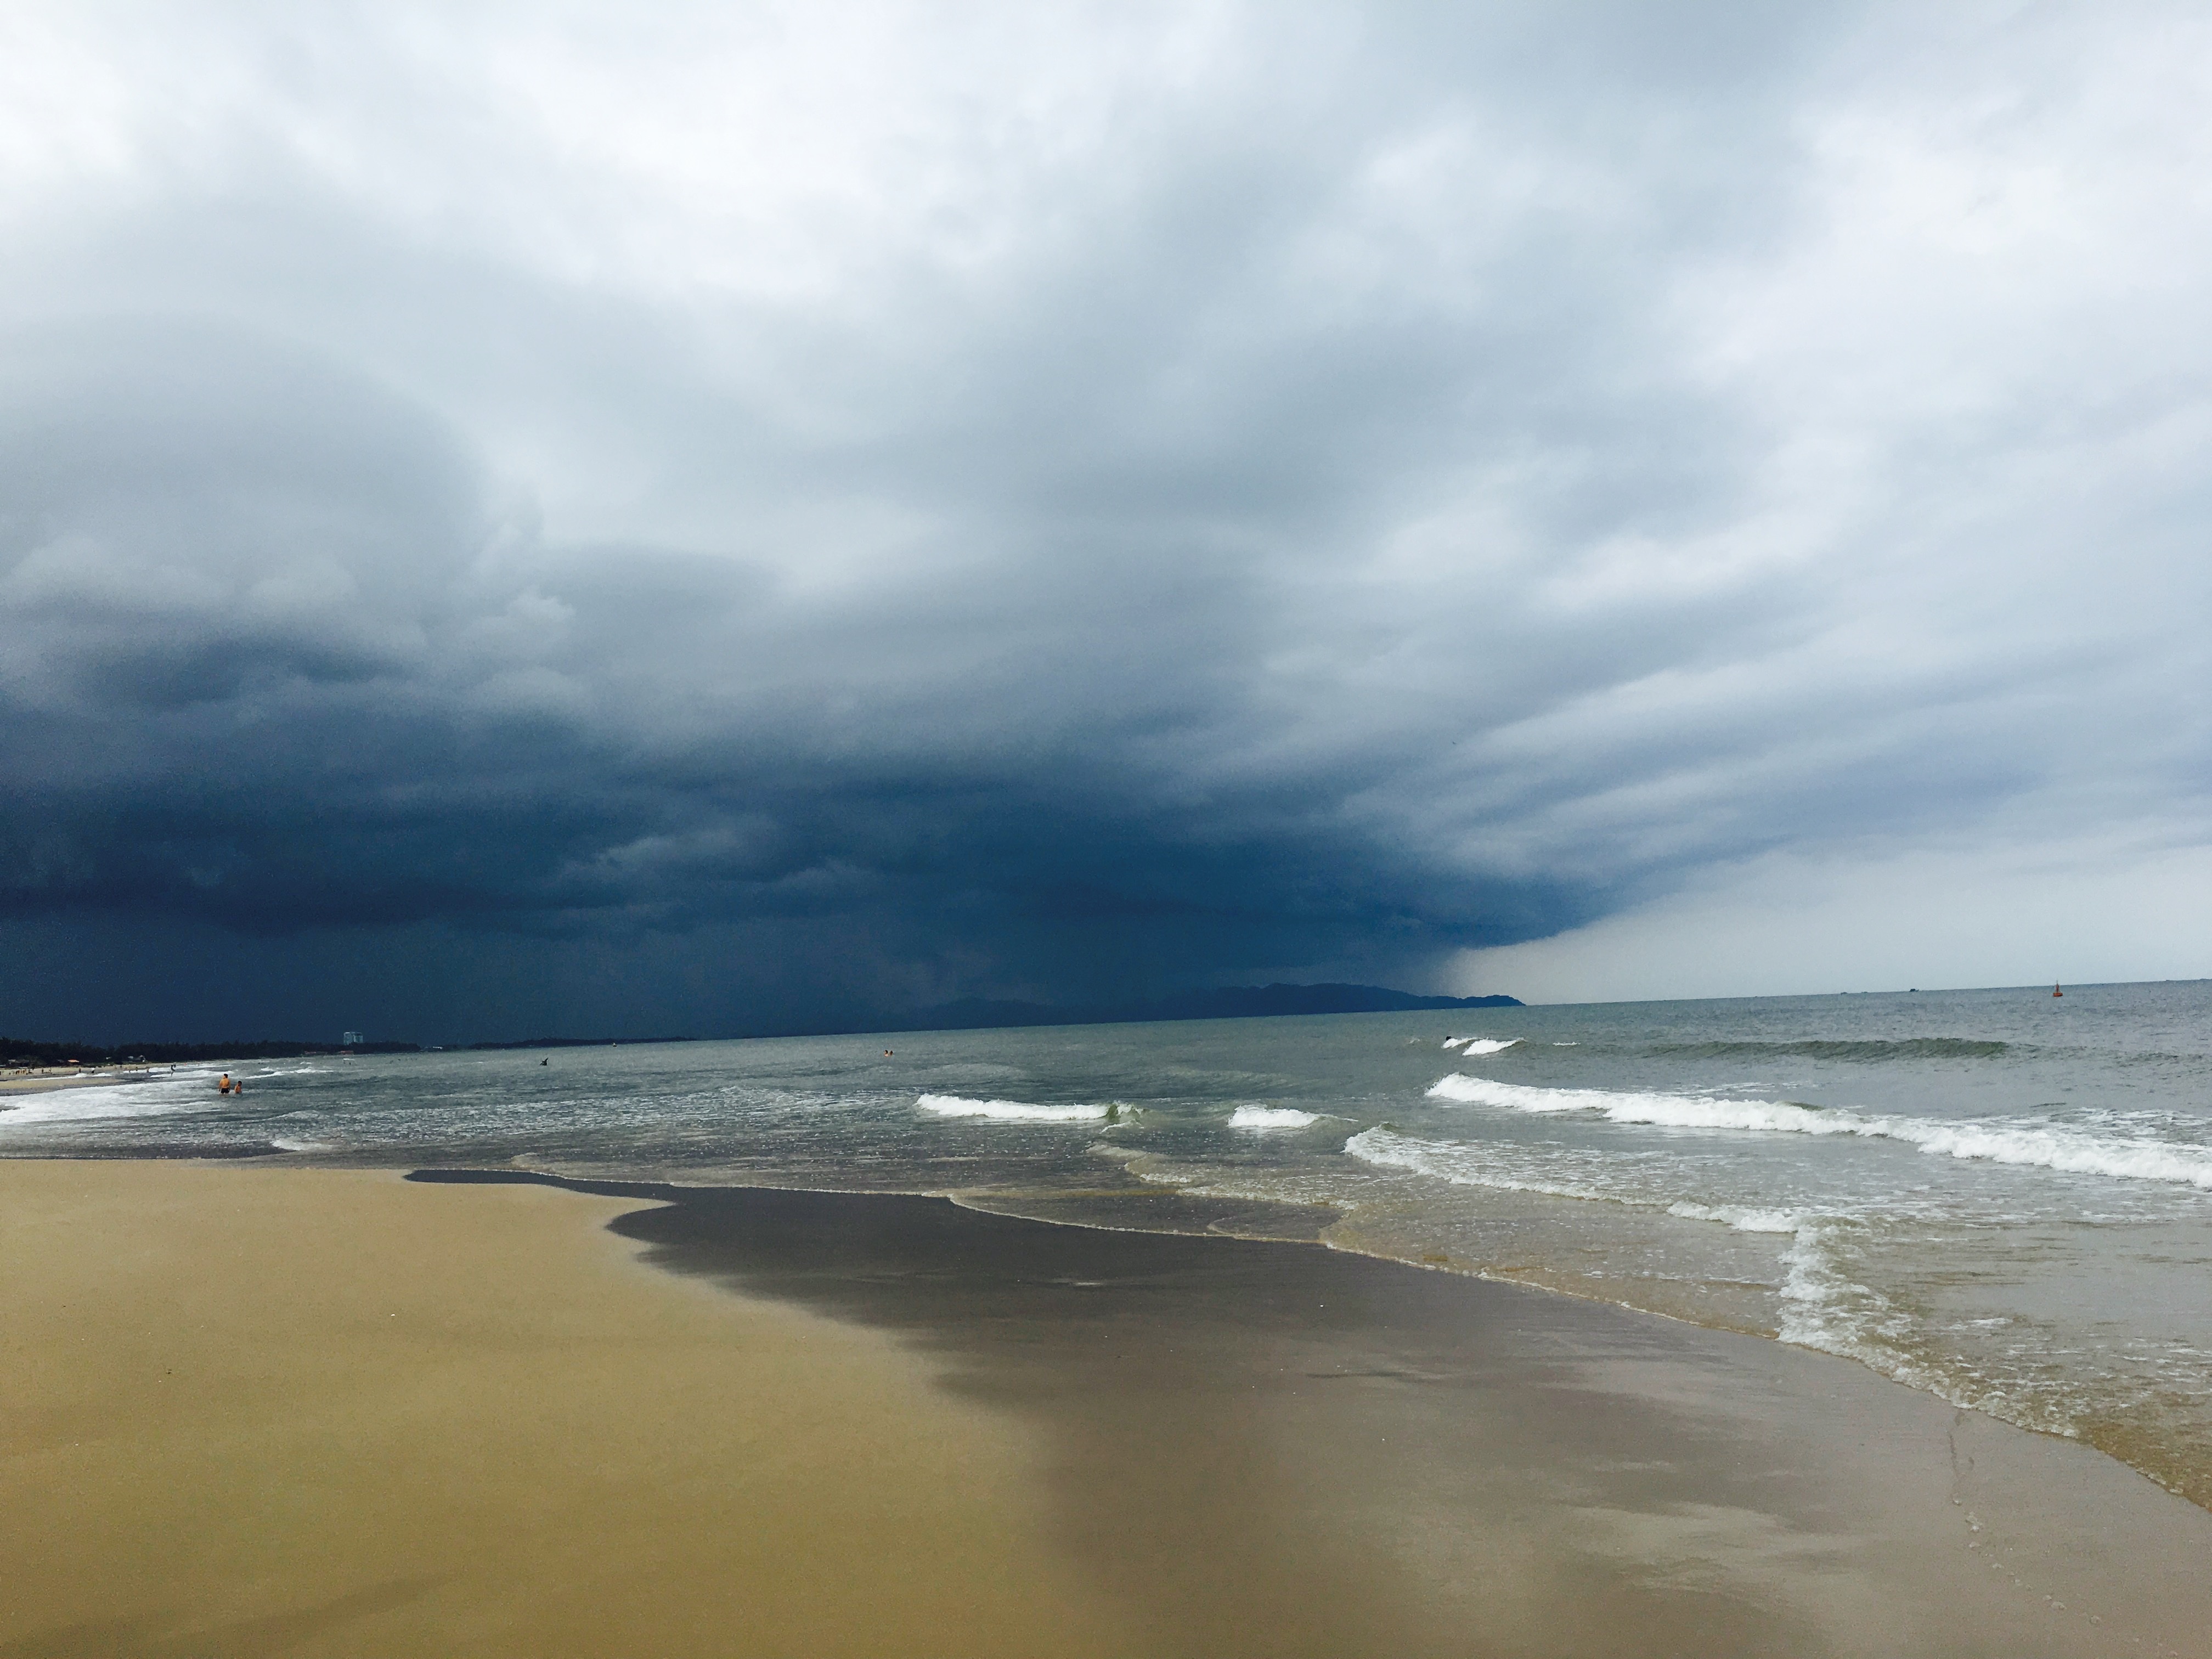
beach, sea, coast, sand, ocean, horizon, cloud, sky, shore, wave, bay, body of water, cape, wind wave